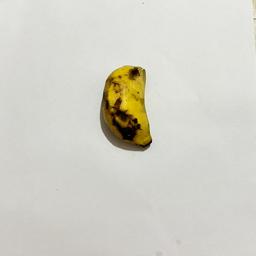
Banana variety: Sabri Kola